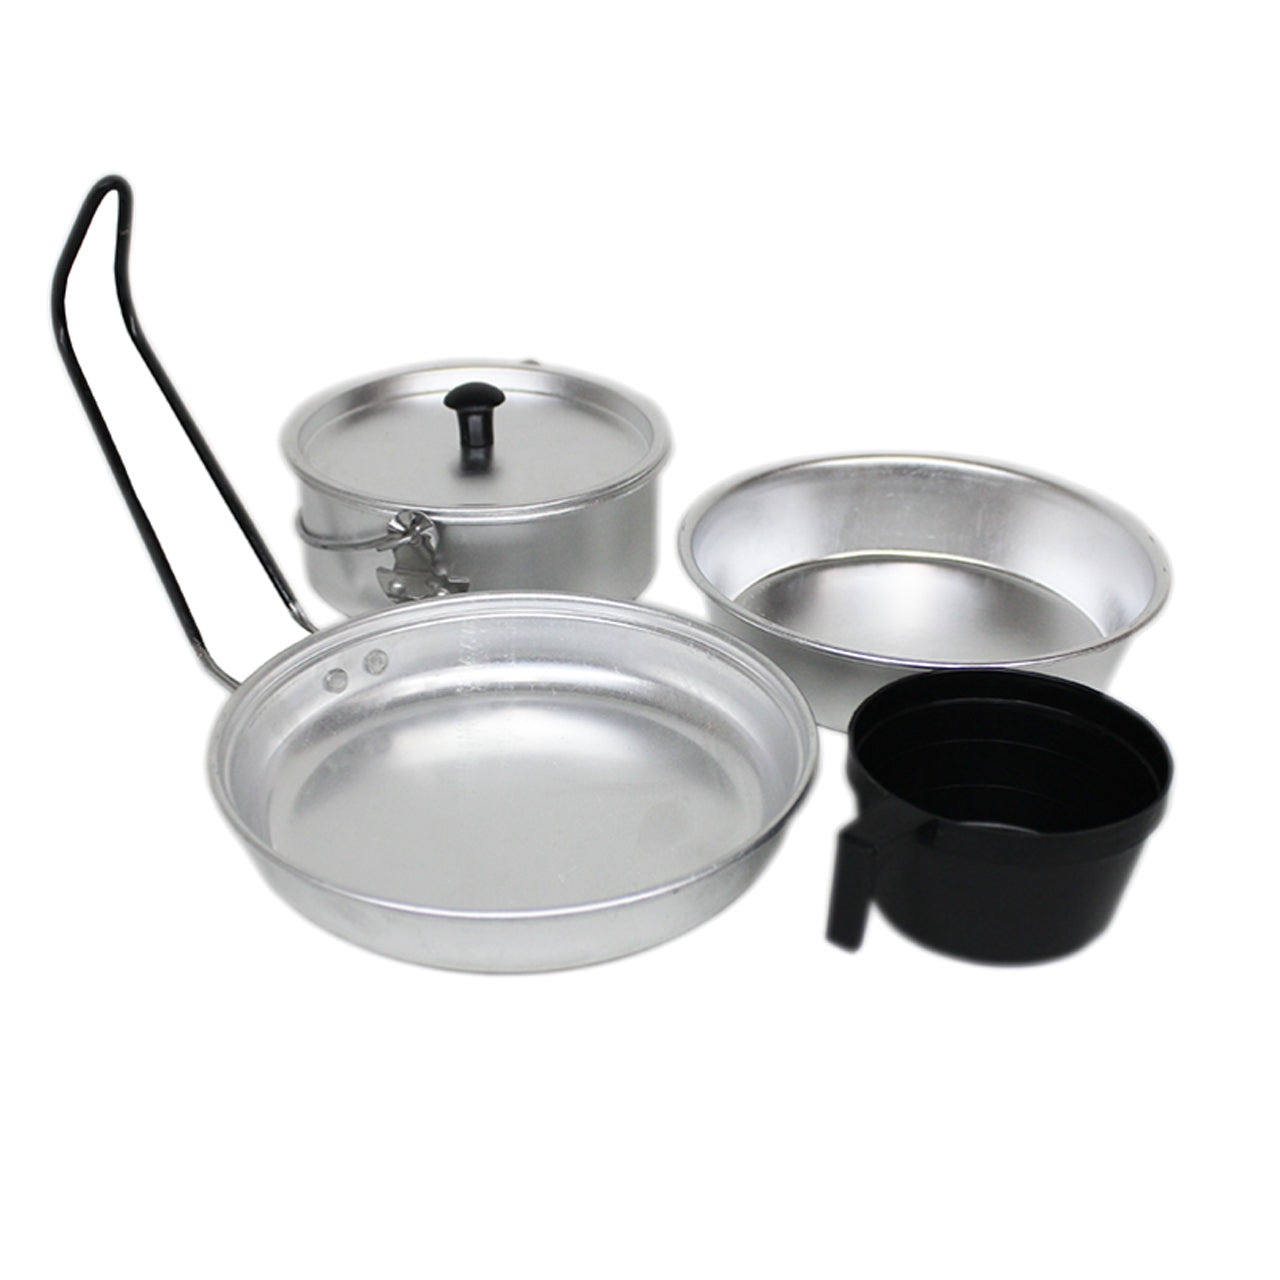
5Pce Mess Kit Aluminium Defence Q Store
This 5-piece mess set features a fry pan with a secure, insulated handle, a plate, a plastic cup, a handle-and-lid-equipped pot – all of which stow perfectly in a compact shape, ideal for when you're out and about or for storage at home. It's an incredible starting point for any camp kitchen, designed to be light and small – perfect for hikes and overnight tours. Polished aluminium Designed for Australian conditions 5 piece set BULK PRICING AVAILABLE MENTION IN THE COMMENTS IN THE CHECKOUT SECTION THAT YOU ARE A CADET AND WE WILL THROW IN A FREE GIFT FOR ORDERS OVER $50
Brand: Mitchells Wholesale
Category: Sporting Goods > Outdoor Recreation > Camping & Hiking > Camping Cookware & Dinnerware > Camping Utensils